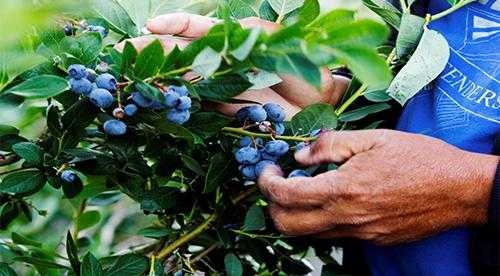
Label: Blueberry